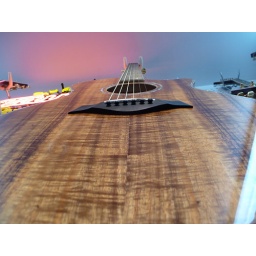
a taylor guitar in the office